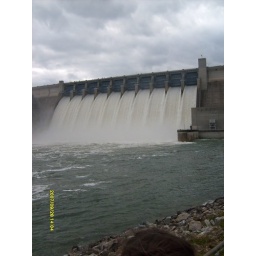
kind of scary... there was actually water splashing over the top too (just below where the road is)...